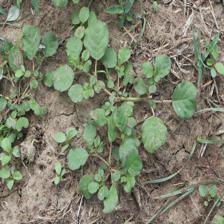
Label: BroadLeafWeed